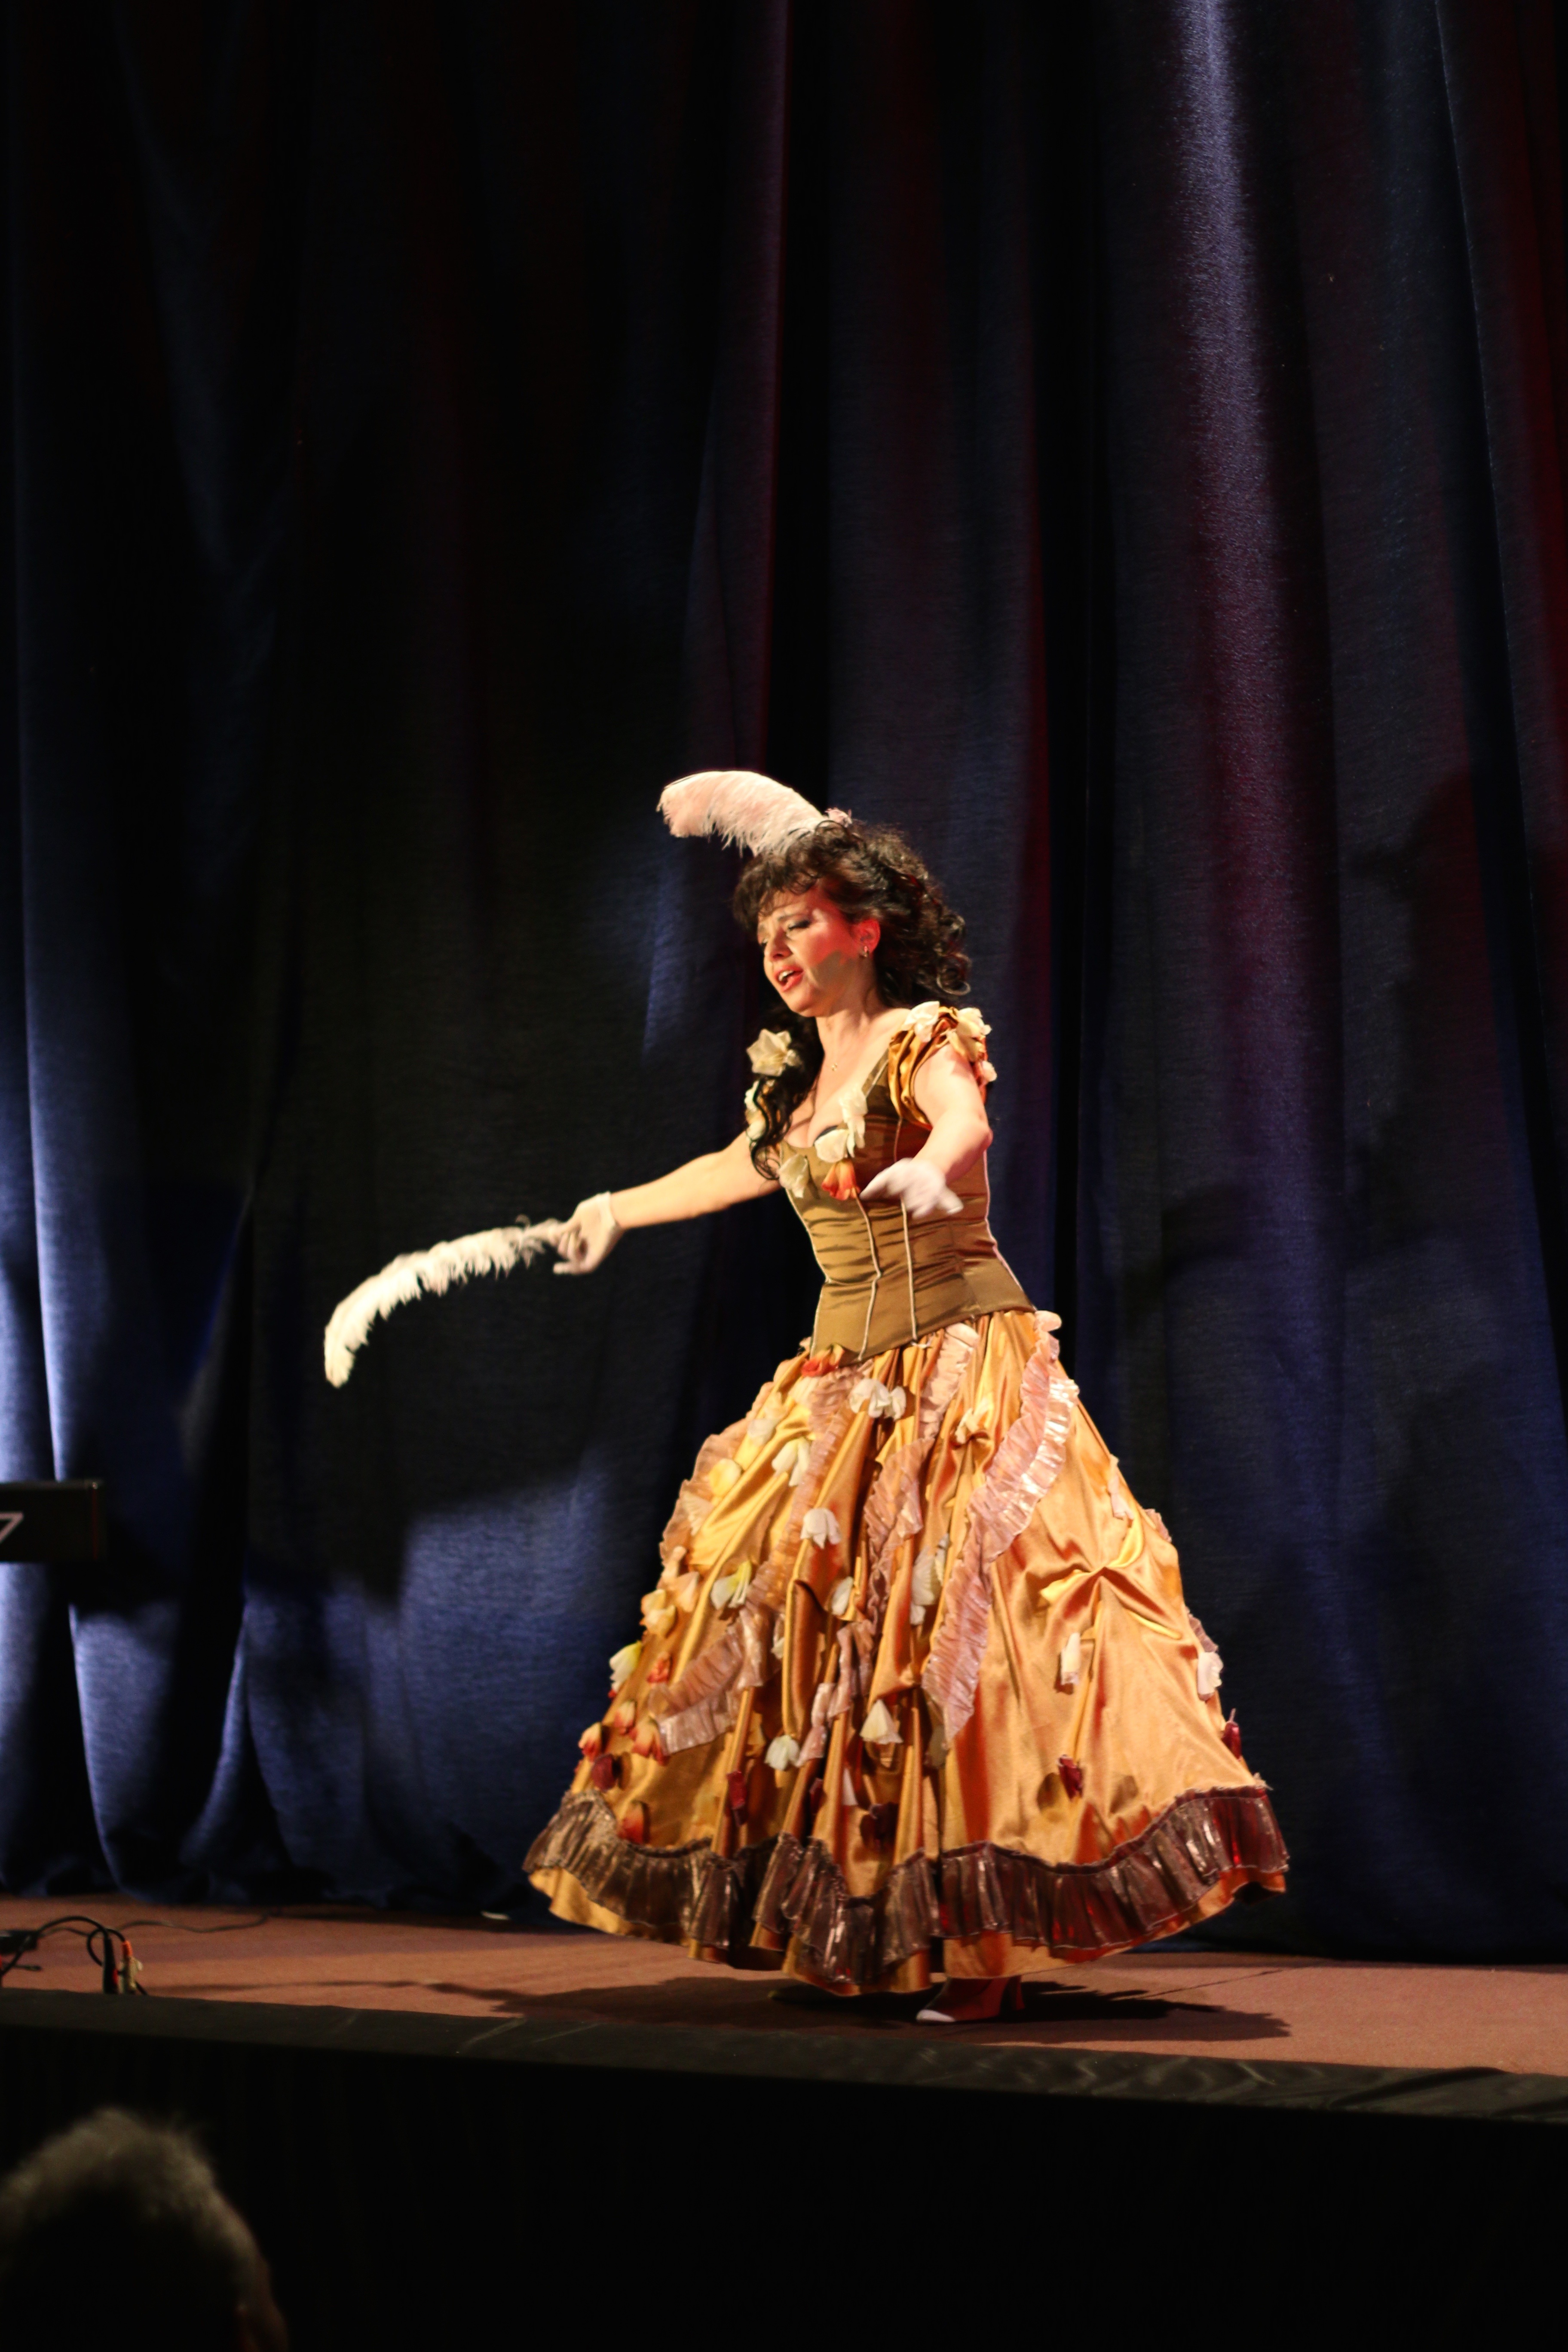
music, dance, performance art, theatre, stage, sports, event, entertainment, performing arts, operetta, team sport, musical theatre, paj czno